Kidsgrove

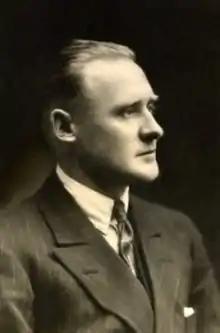
R. J. Mitchell

The town has a library, post office, health centre (just outside of the main town), and supermarkets (Tesco, Lidl, Aldi). Market Street has a Home Bargains, smaller shops and many fast food restaurants. Schools include The King's Church of England Academy, Kidsgrove Secondary School known more locally as Maryhill High School, Kidsgrove Primary School known more locally as Maryhill Primary School, St John's Catholic School and others.